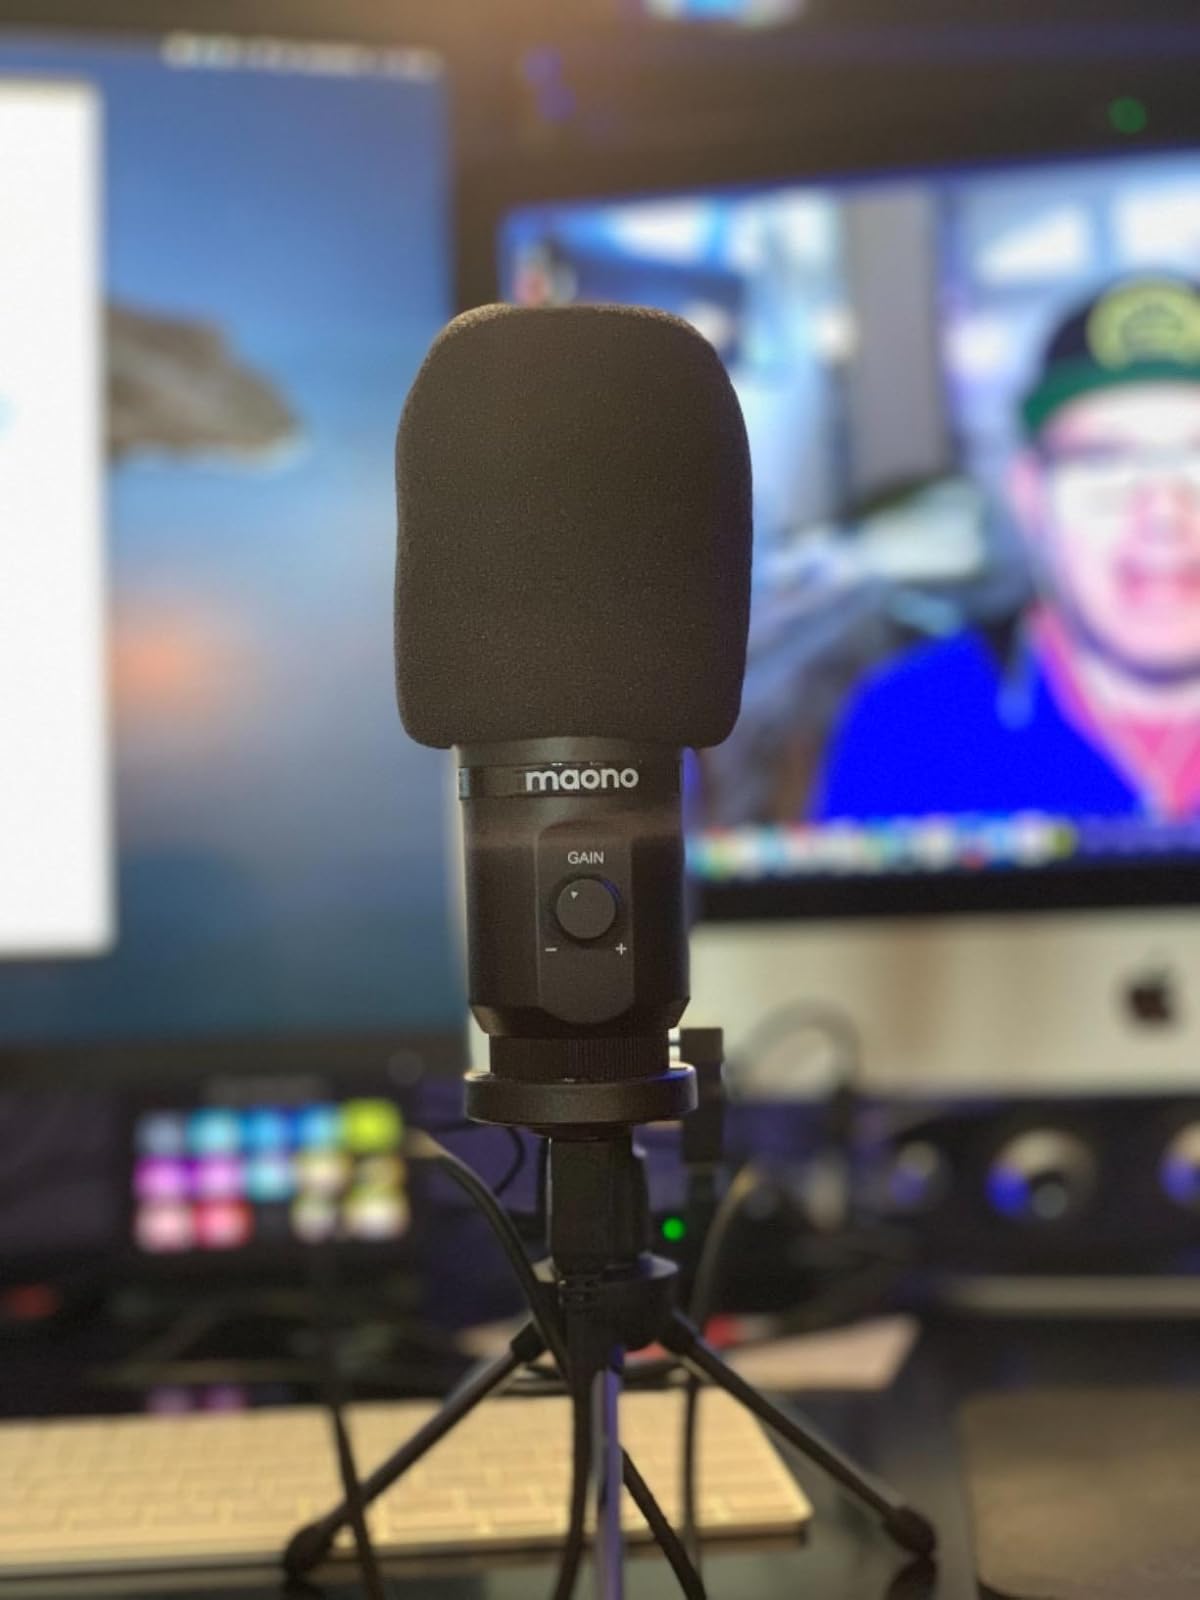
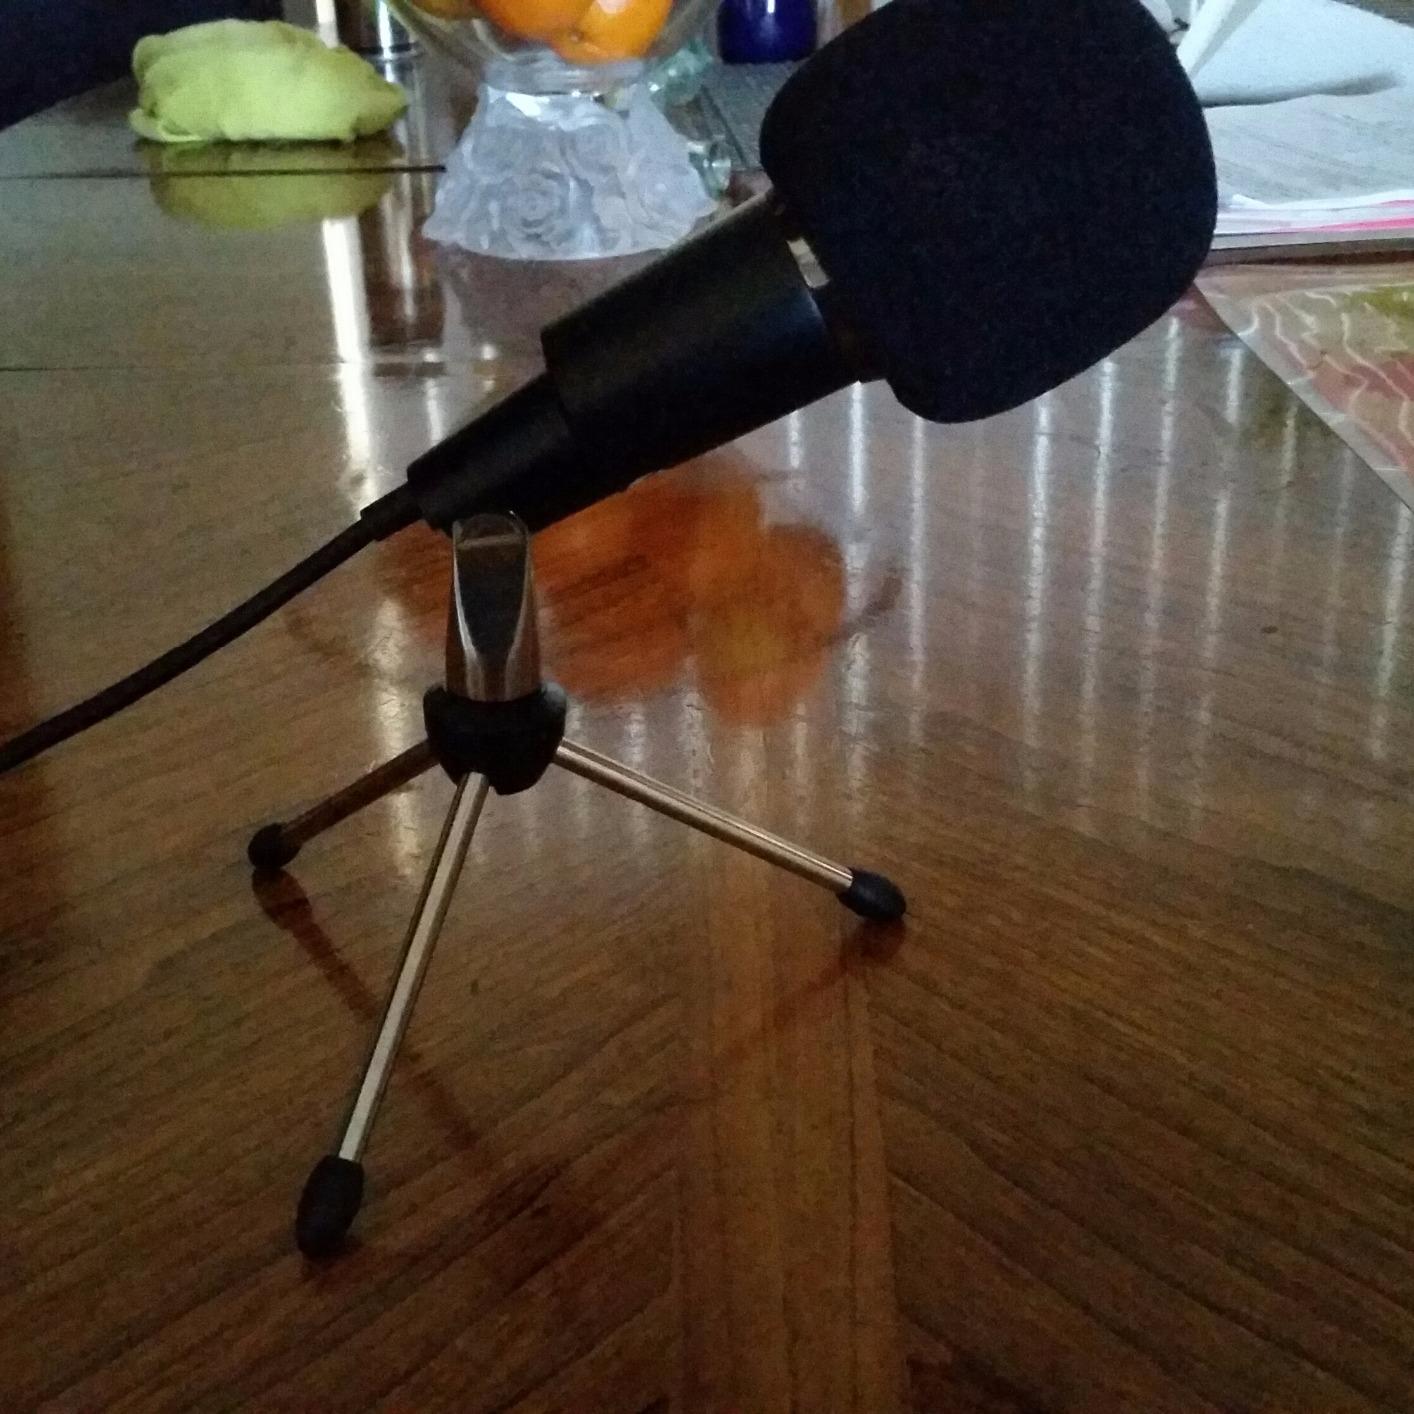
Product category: microphone
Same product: no